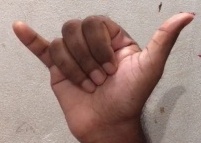
ASL sign: Y